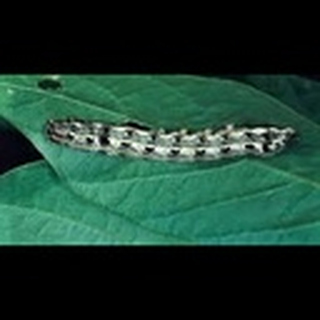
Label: cotton_army_worm